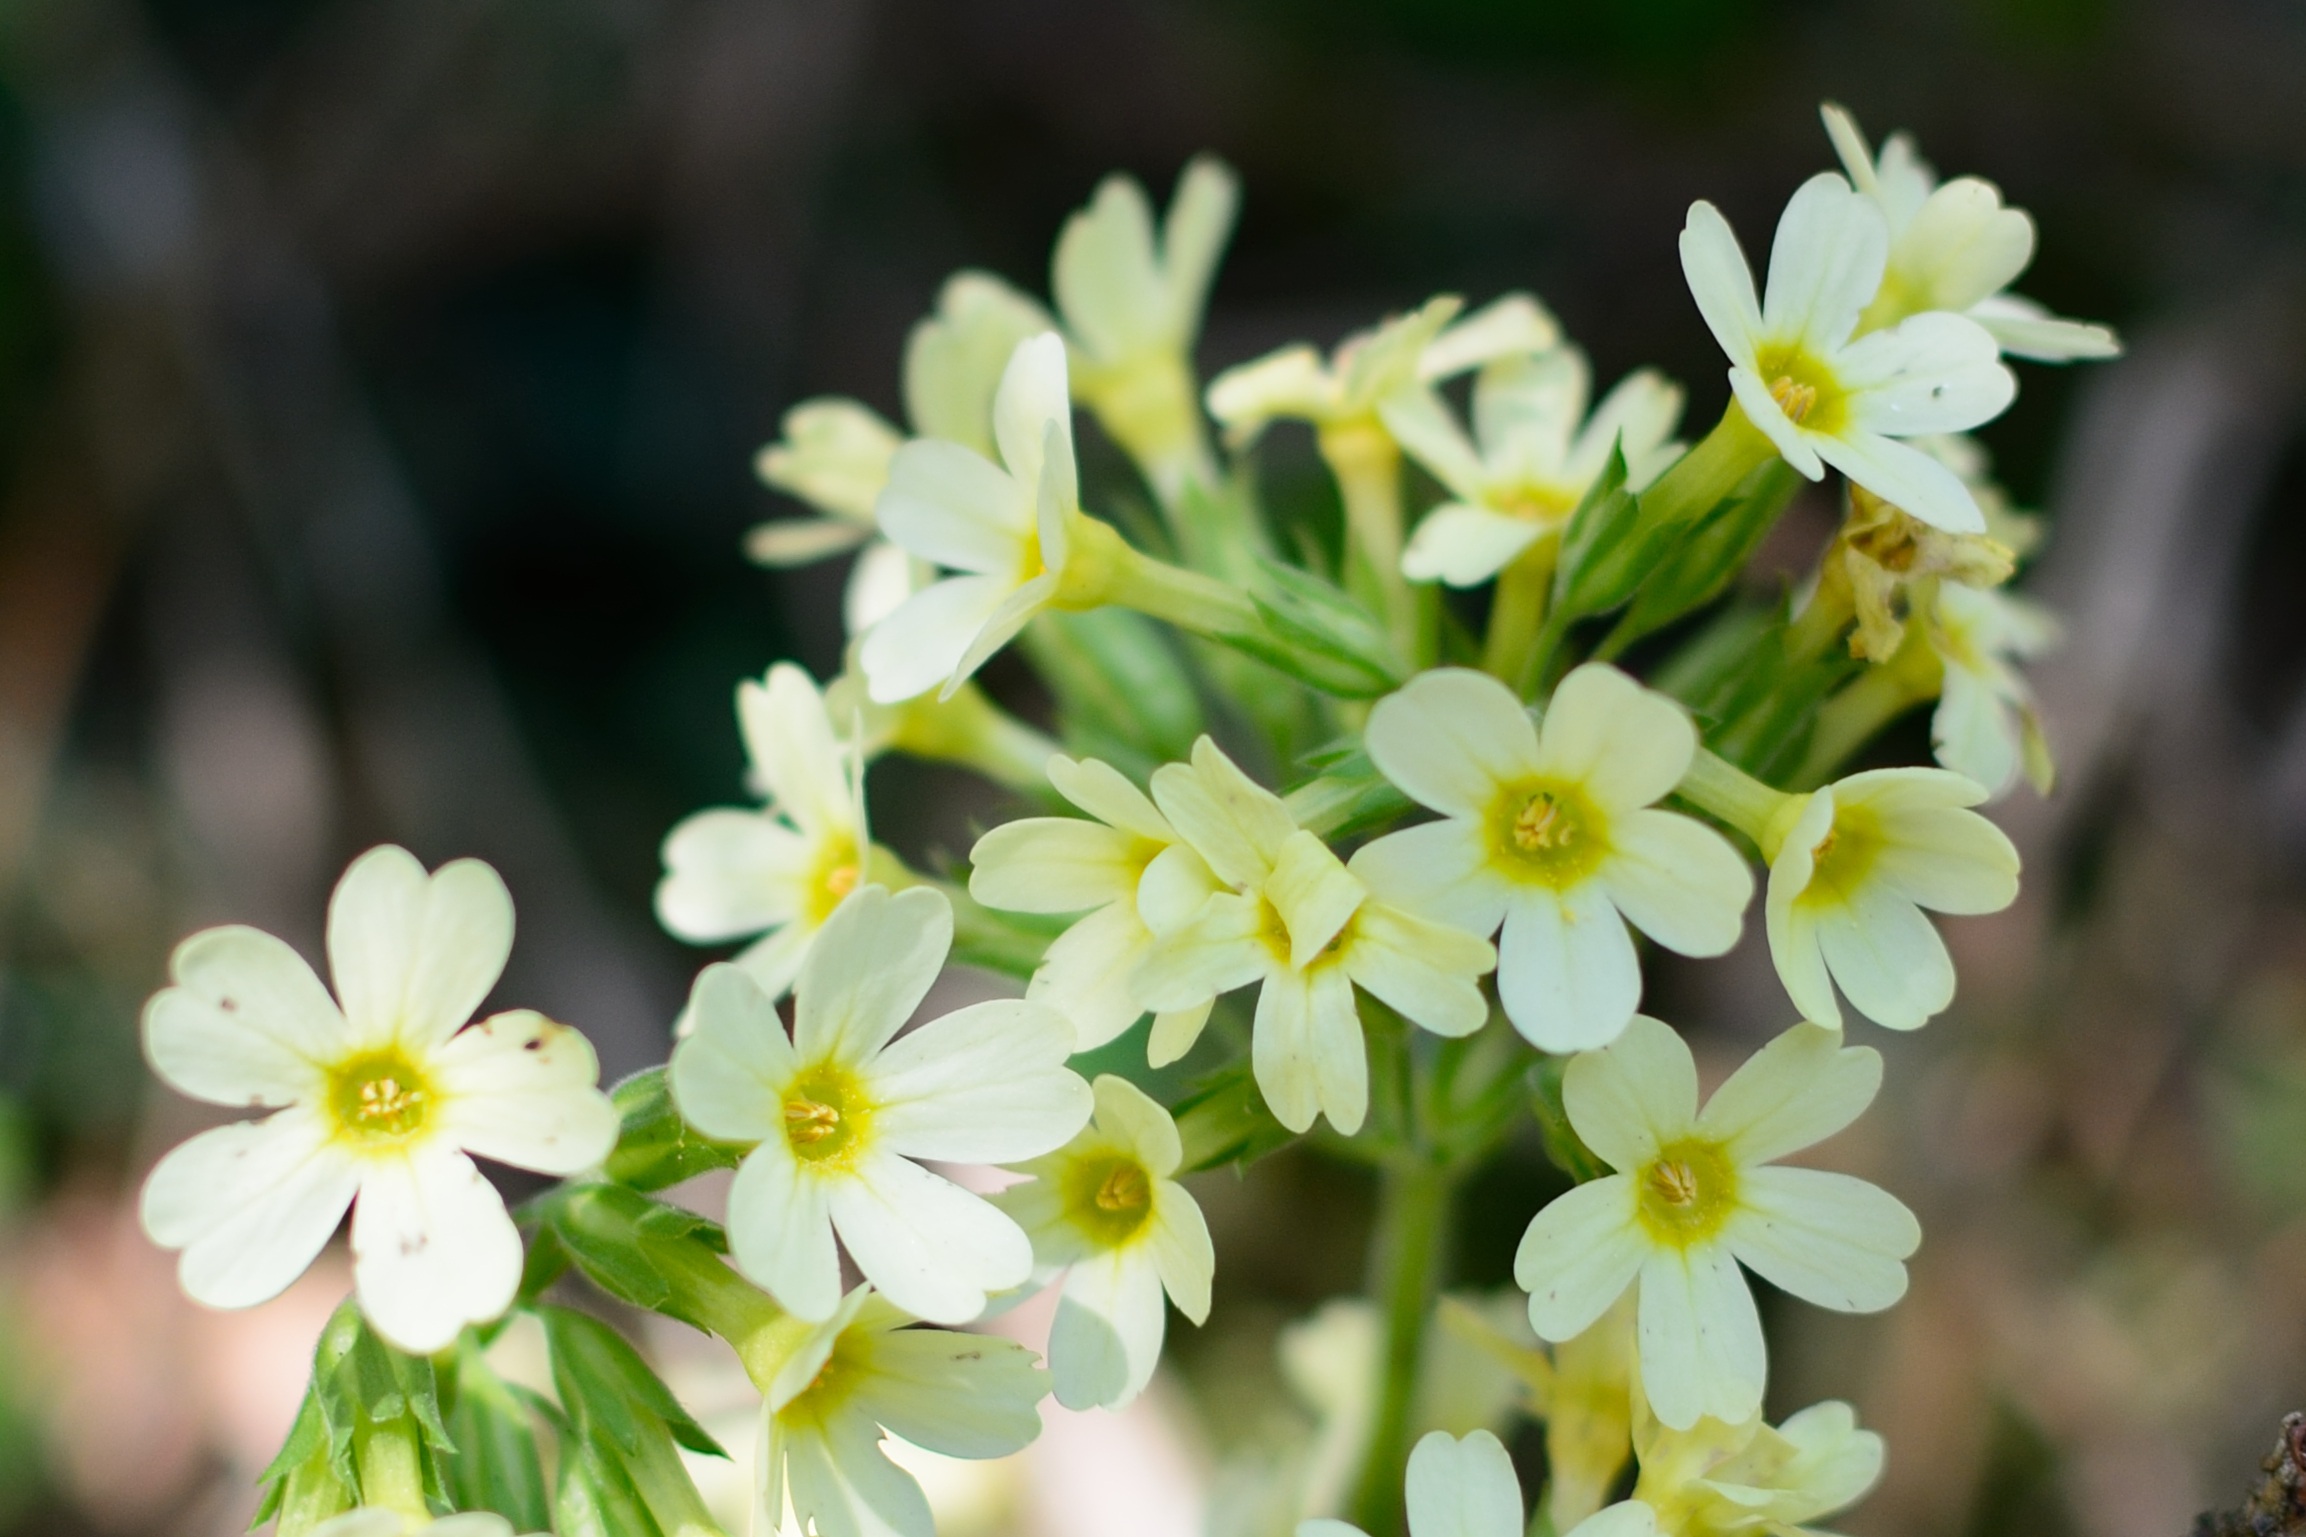
forest, blossom, plant, flower, bloom, spring, green, herb, produce, botany, yellow, flora, wildflower, cowslip, bright yellow, macro photography, jasmine, flowering plant, land plant, high primrose